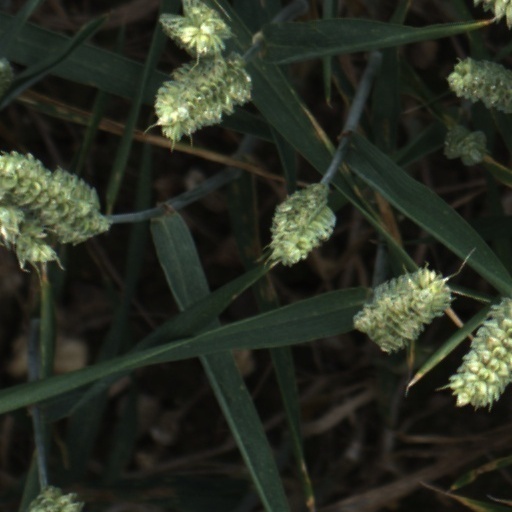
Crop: wheat